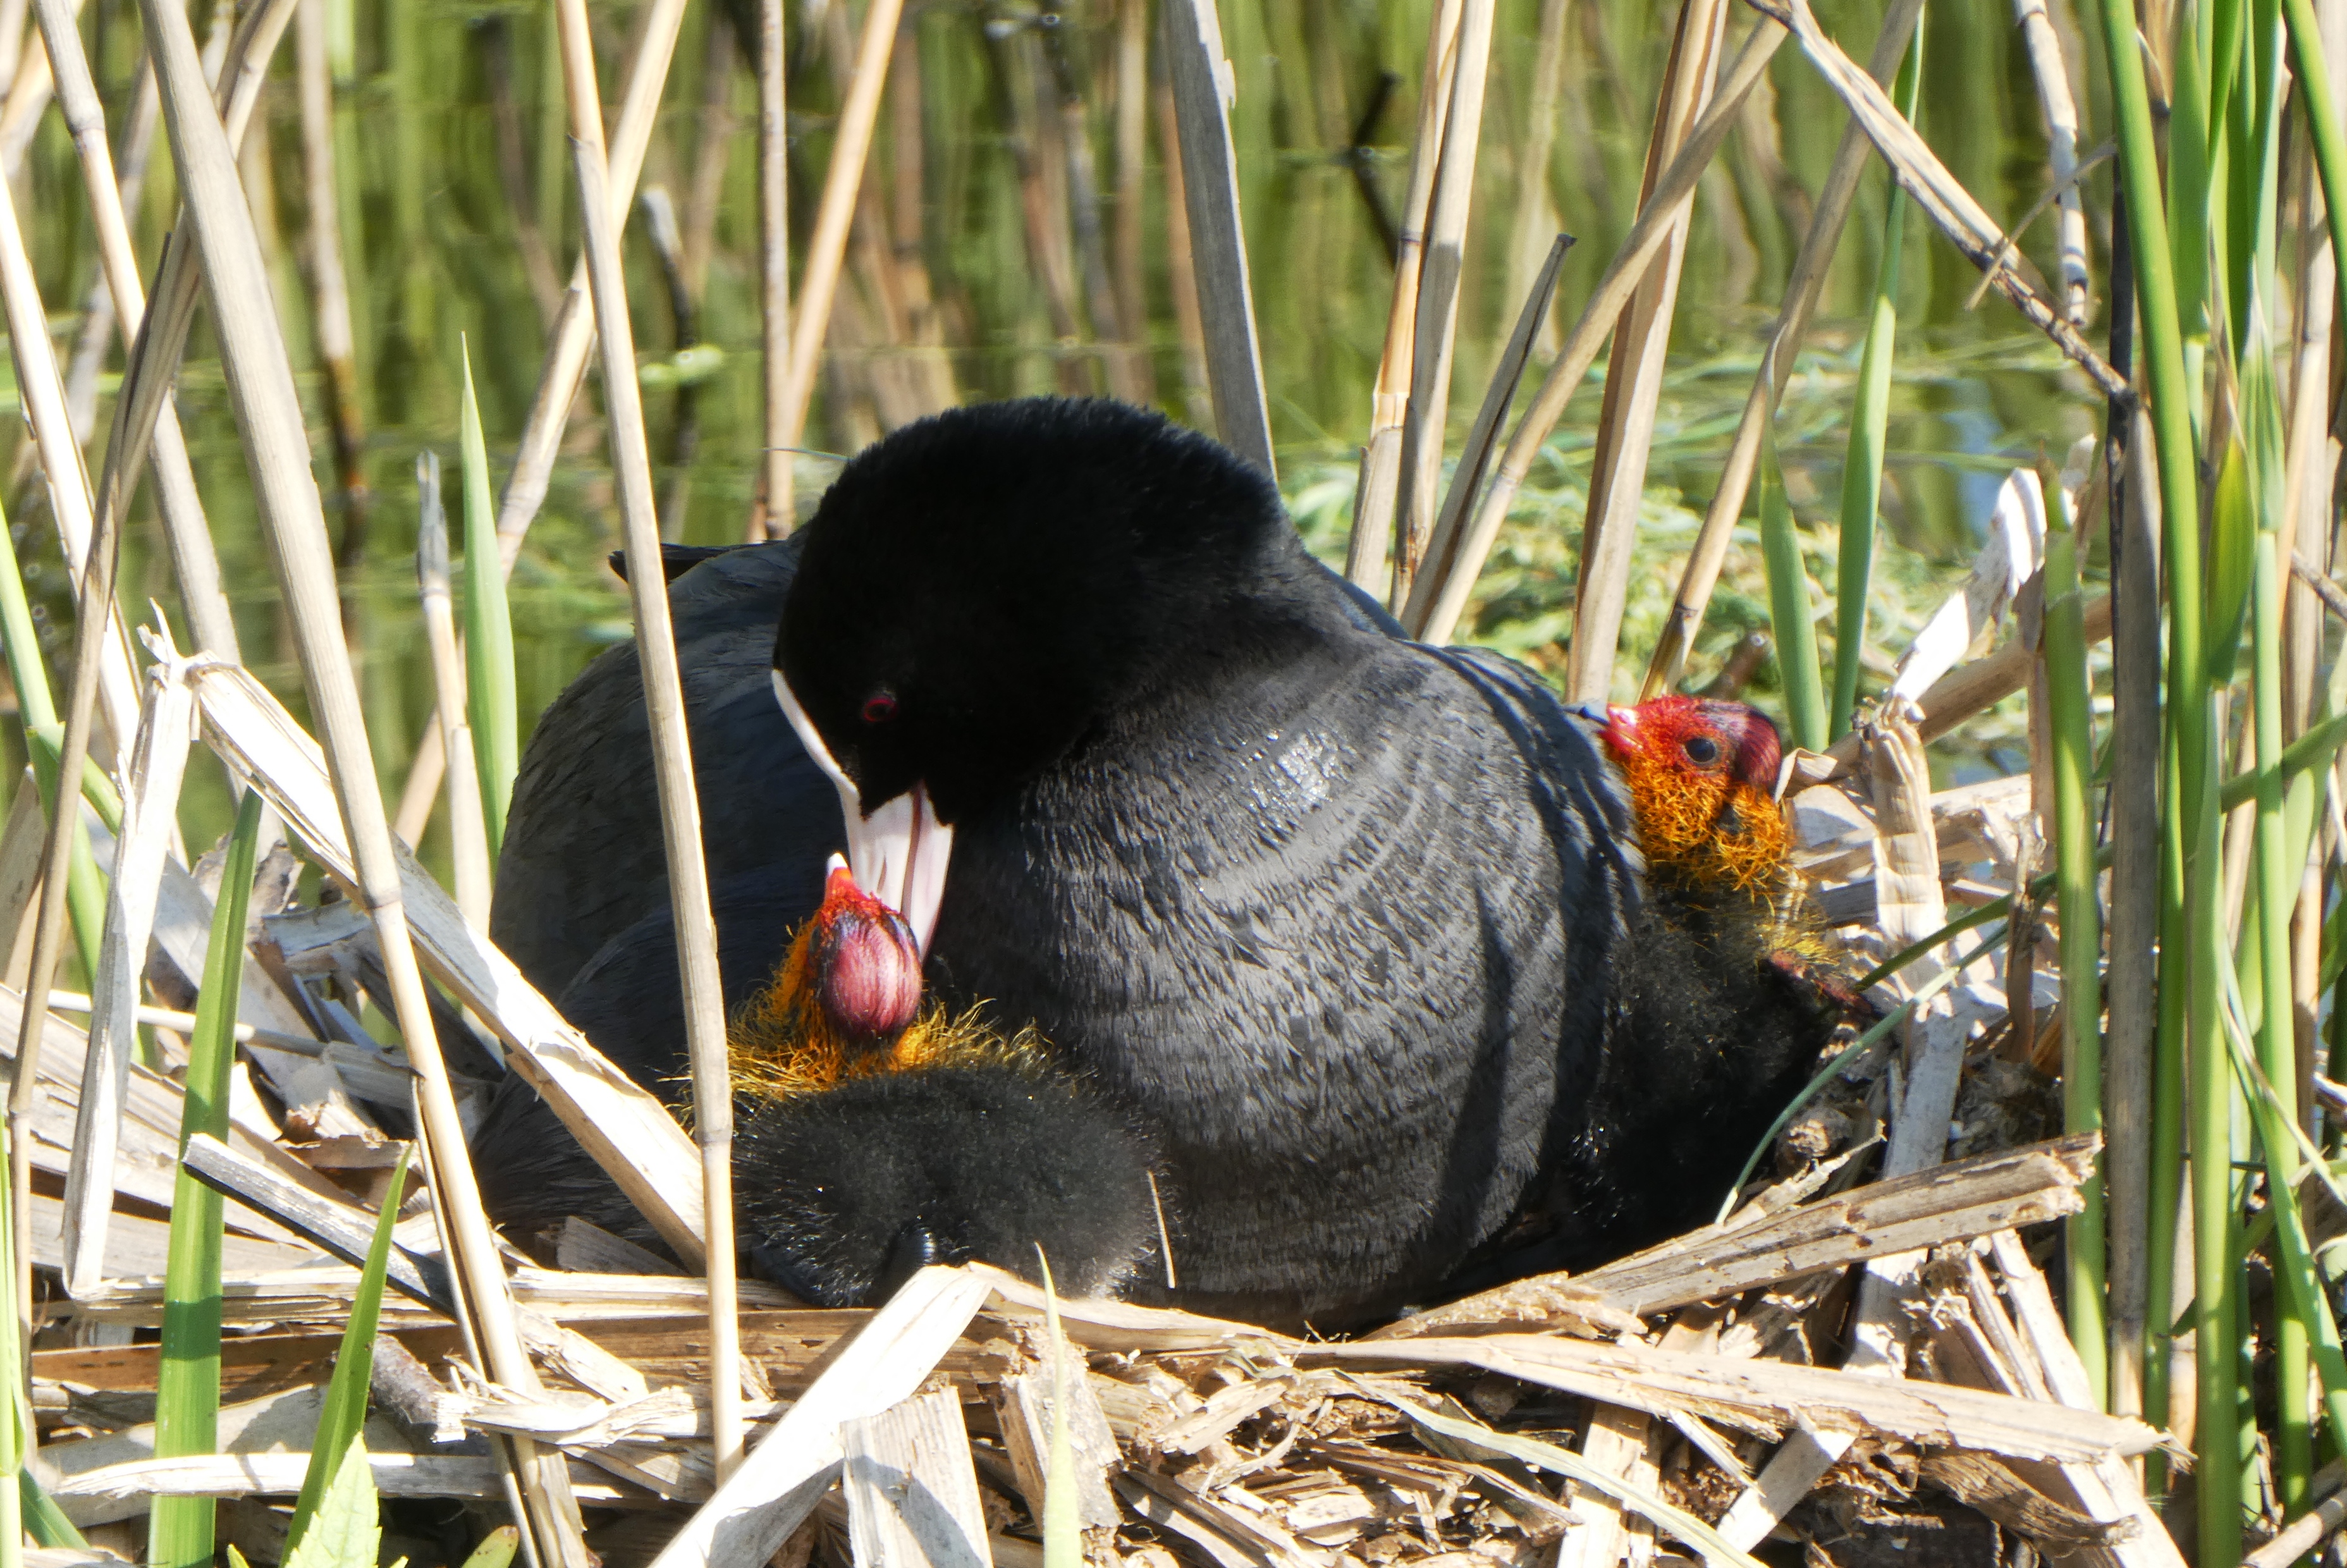
coot, chicks, nest, mother, water bird, feed, food, bird, spring, breeding, rallidae, european gallinule, beak, adaptation, wildlife, crane like bird, american coot